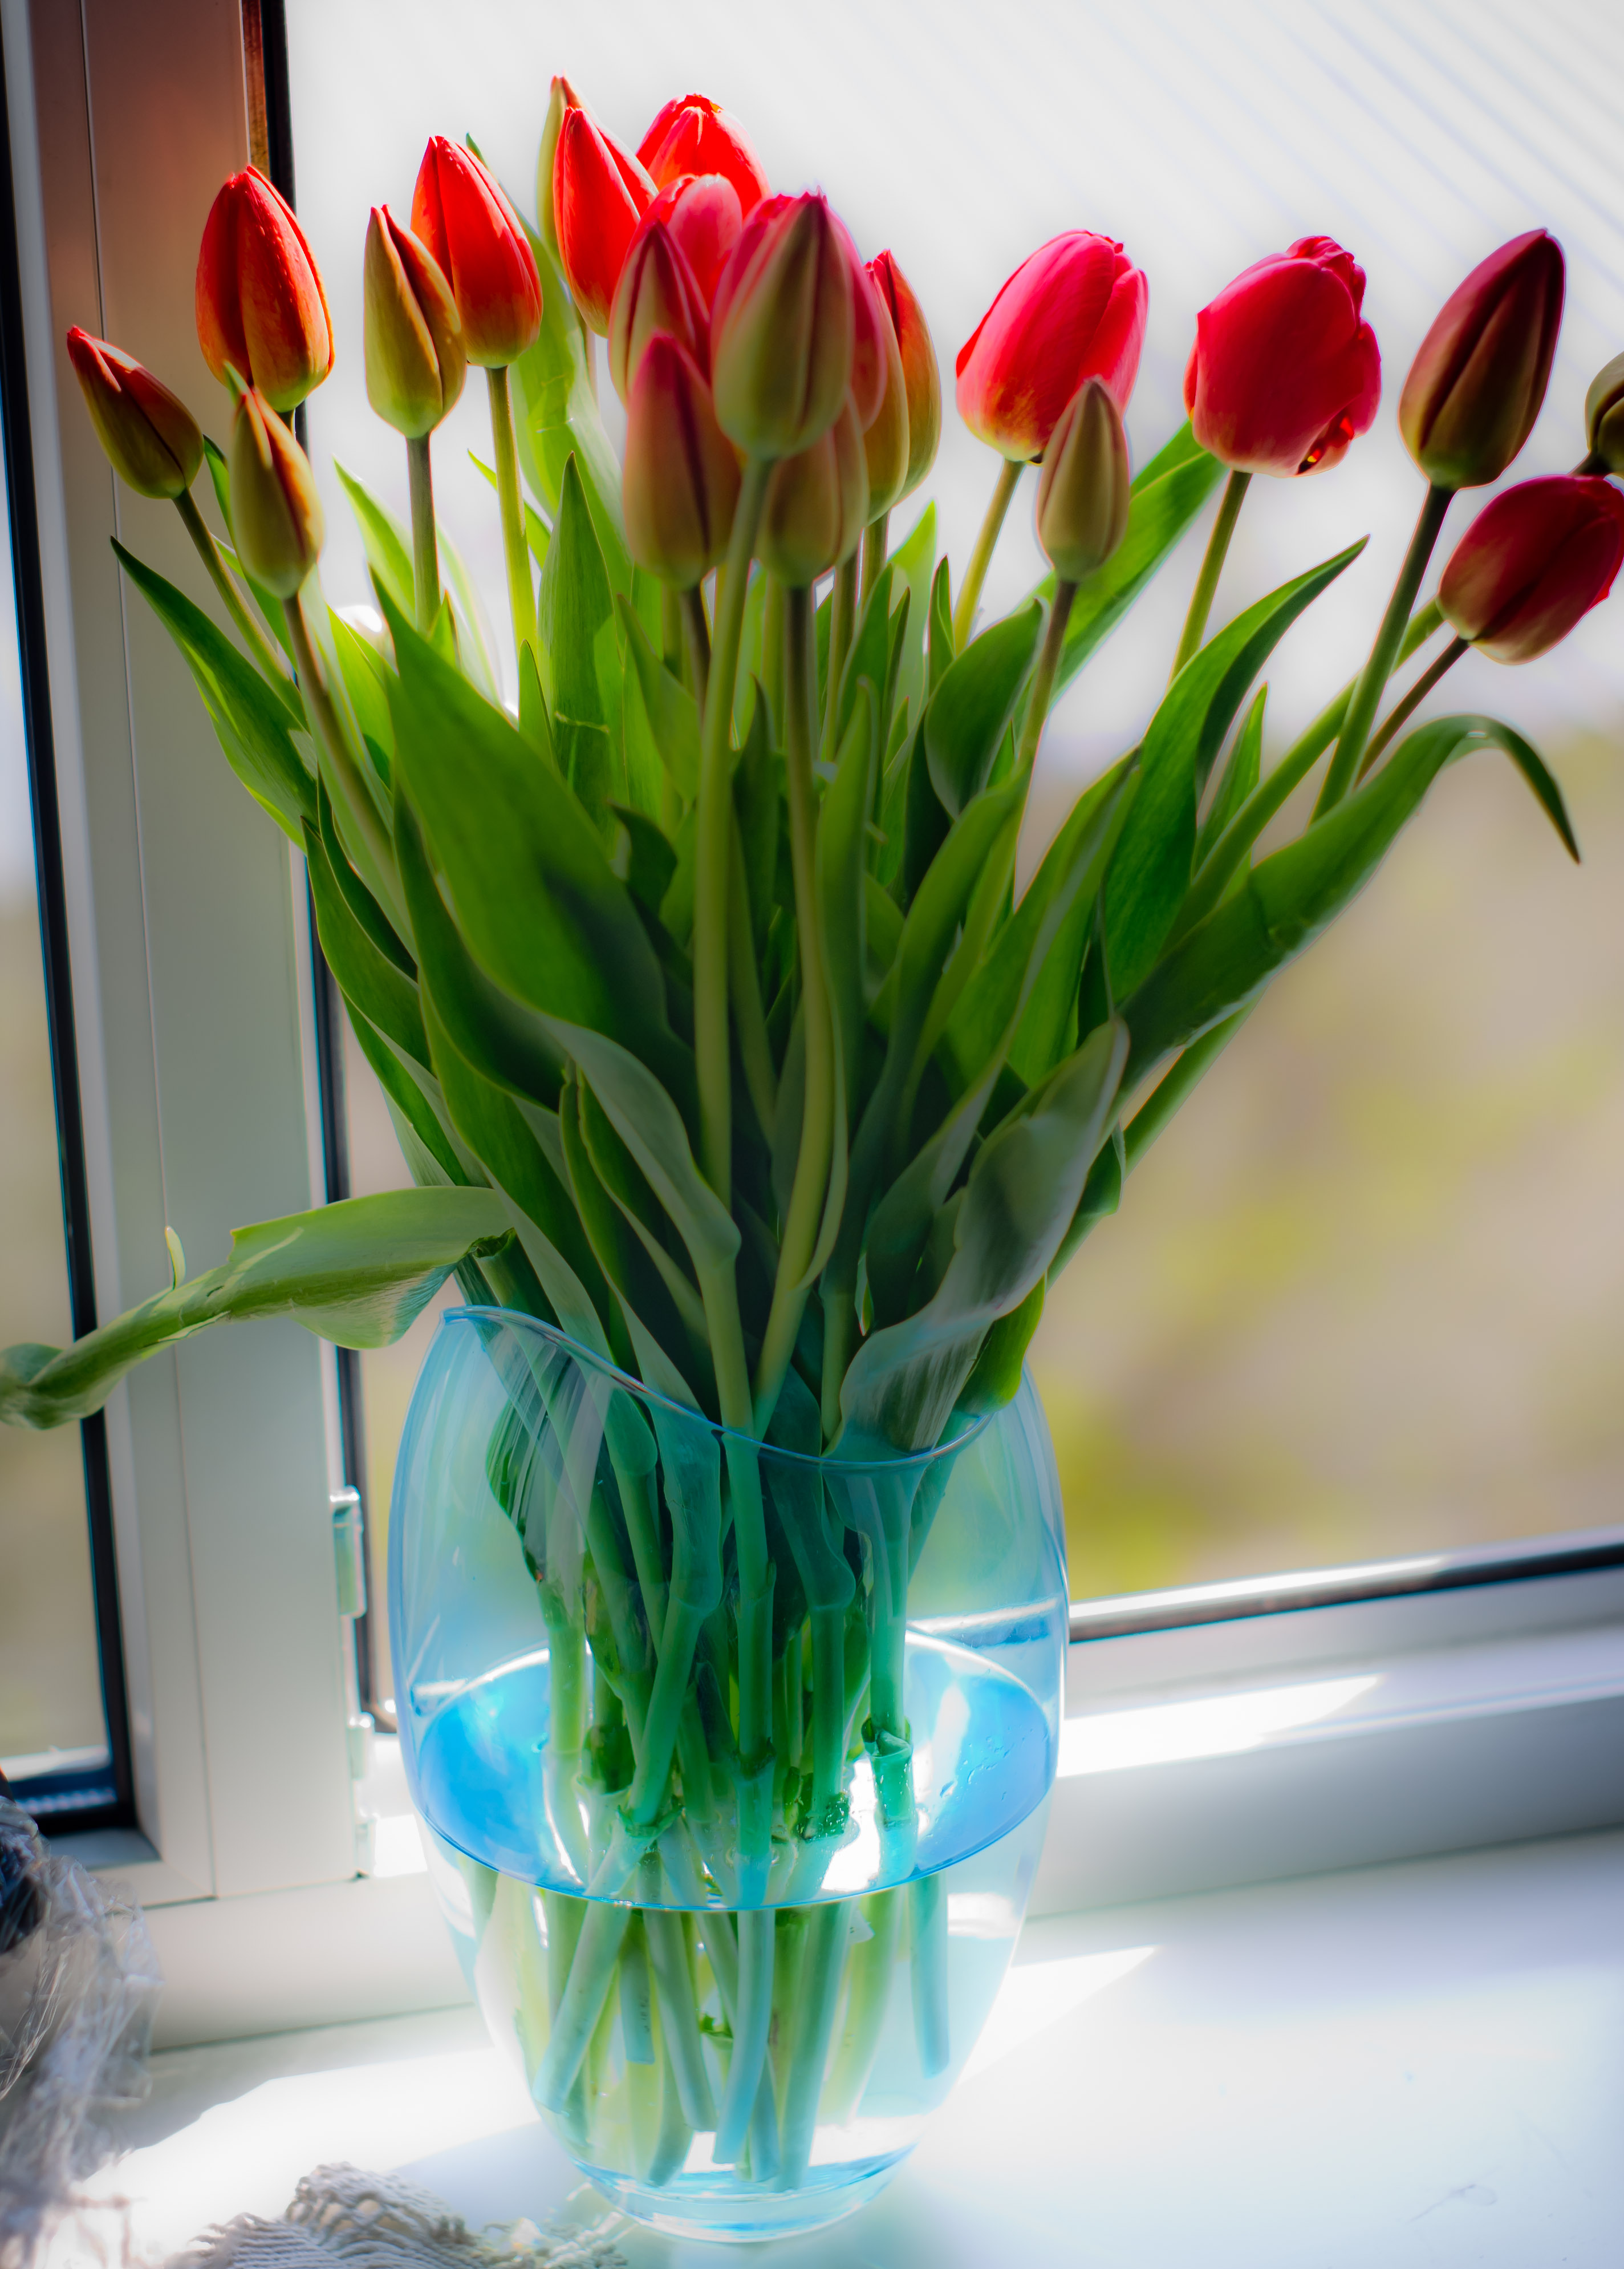
plant, flower, tulip, flora, 2015, tulips, floristry, 50mm14, pentaxm, flowering plant, flower bouquet, cut flowers, floral design, plant stem, land plant, flower arranging